Josef Wagner (Gauleiter)

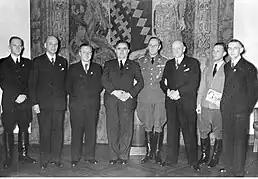
Volksdeutsche decorated with the Golden Party Badge by Adolf Hitler in Berlin after the Invasion of Poland in 1939. From left: Ludwig Wolff from Łódź, from Katowice, Josef Wagner, Mayor from Bielsko-Biała, SS-"Obergruppenführer" Werner Lorenz, Senator from Ciechocinek, Baron from Wielkopolska, Weiss from Jarocin.

Josef Wagner (12 January 1899 – 22 April or 2 May 1945) was from 1931 the Nazi "Gauleiter" of Gau Westphalia-South and, as of December 1934, also of Gau Silesia. He was also the "Reichskommissar" for Pricing from October 1936. In 1941, he was dismissed from his offices, then expelled from the Nazi Party (NSDAP), imprisoned by the Gestapo, and likely executed around the time of end of the war in Europe.